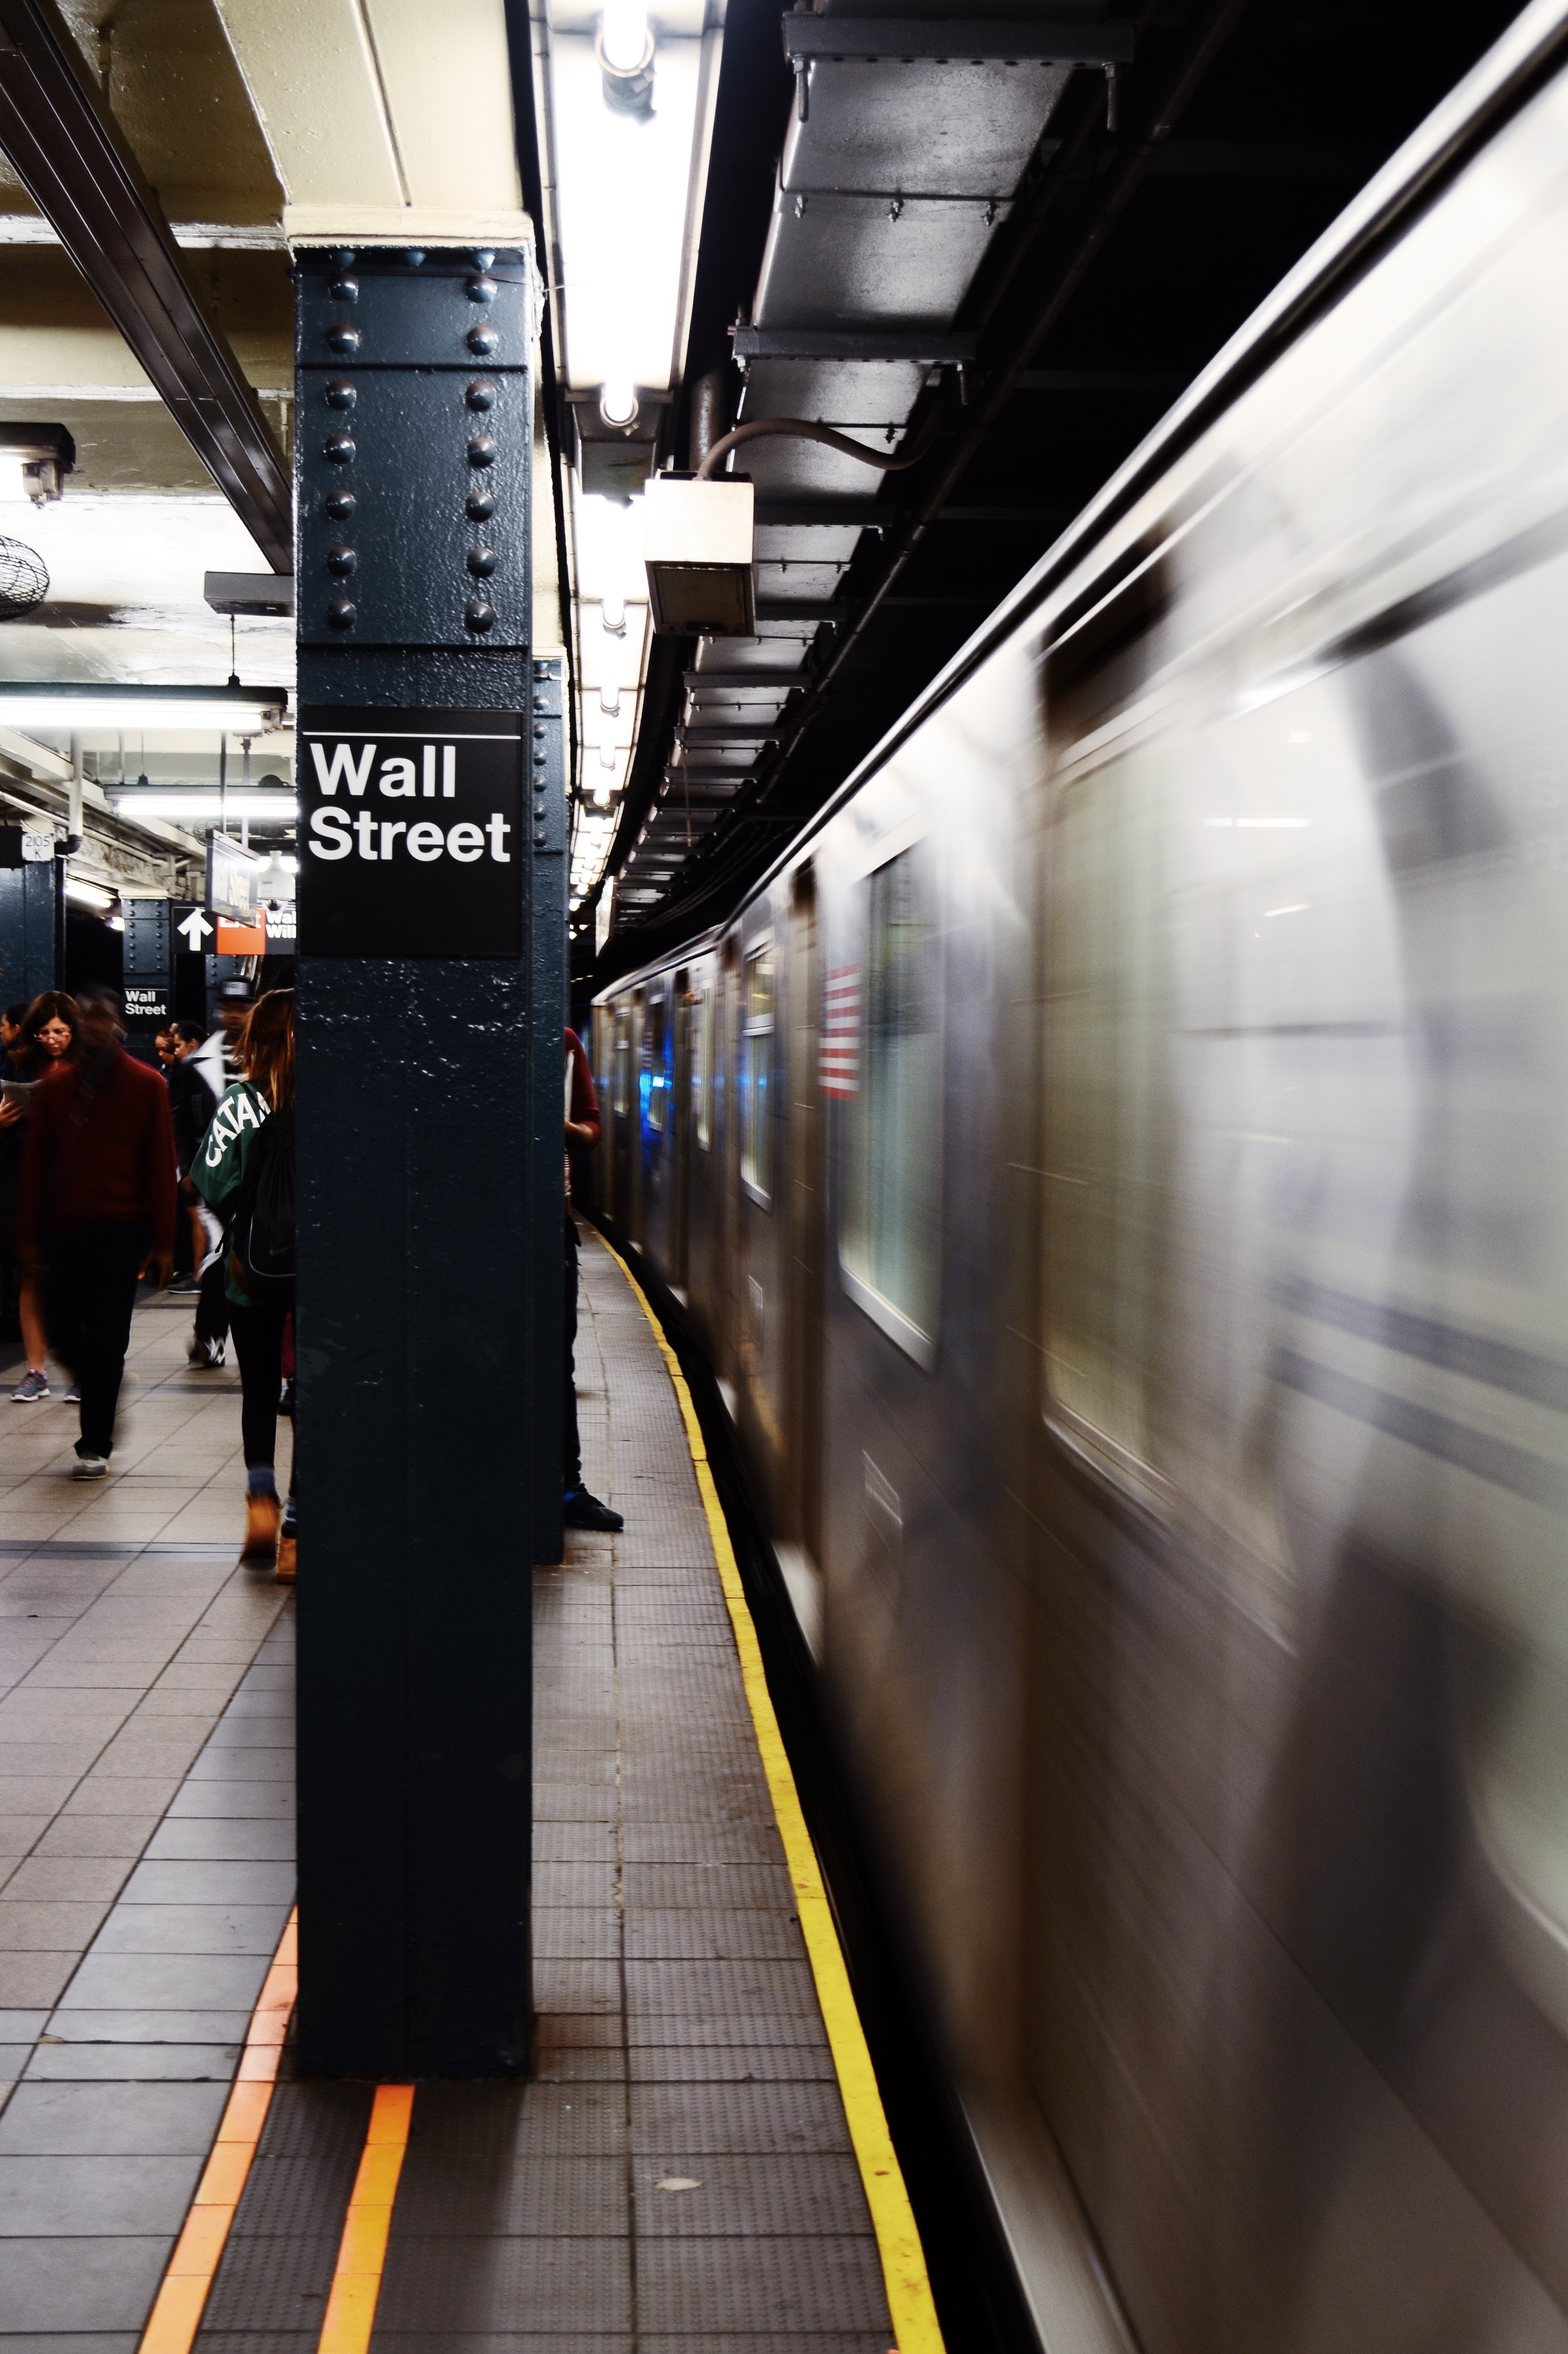
new york, train, commute, subway, underground, motion, transportation, transport, vehicle, station, platform, speed, public transport, wall street, metro station, public, passenger, rapid transit